2010 Emirates Cup

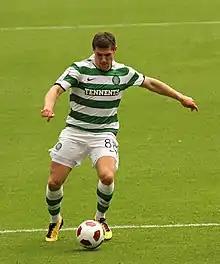
A colour photograph of a footballer, wearing a green-and-white hooped shirt and socks with white shorts and yellow boots. He is controlling the football and preparing to take a shot.

The tournament got underway on 31 July 2010; Celtic faced Lyon in the day's first match. Celtic manager Neil Lennon fielded a relatively strong side, led by striker Gary Hooper, while opposing coach Claude Puel started striker Alexandre Lacazette and midfielder Clément Grenier, and left first-choice goalkeeper Hugo Lloris on the substitutes' bench. Celtic's big crowd saw their side struggle to dictate play, though striker Marc-Antoine Fortune had the game's first real chance when his header hit the side-netting. Harry Novillo and Kim Källström had chances blocked, before Lyon took the lead in the 28th minute. Celtic conceded a free kick on the right, and from 25 yards out Michel Bastos hit a shot which flew past goalkeeper Łukasz Załuska. Early in the second half Lyon made it 2–0; Grenier slotted a through ball past the Celtic defence which reached Lacazette. The French forward cut the ball back to Novillo whose one-touch deflected off a Celtic player and into the net. Both sides subsequently made a number of substitutions, at which point Lyon came close to scoring a third but for Jeremy Pied's mishit. Celtic continued to press forward and were rewarded when Hooper volleyed in a cross from James Forrest. The comeback was completed in stoppage time, as substitute Georgios Samaras headed in Charlie Mulgrew's free kick.